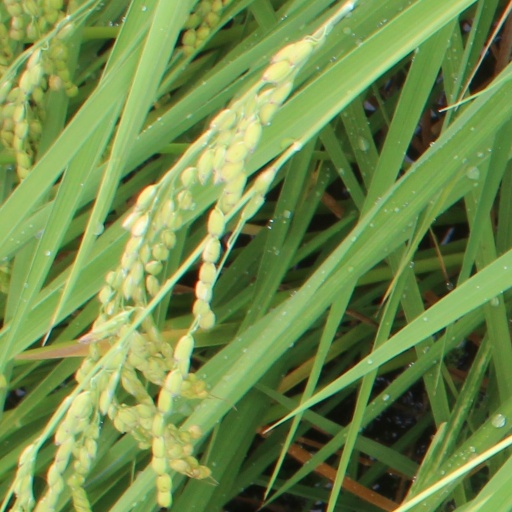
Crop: rice